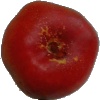
Label: Nectarine Flat 1